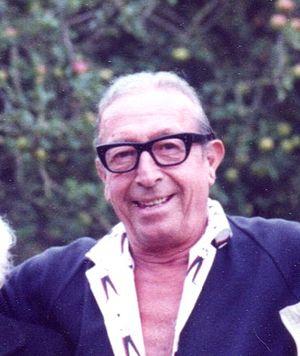
François Lanzi est un artiste français qui vécut une grande partie de sa vie au Royaume-Uni.